John Bell Block

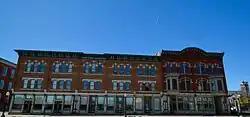
The John Bell Block is on the left and the Ziepprecht Block is on the right.

The John Bell Block, also known as the German Bank & Trust Building, is a historic building located in Dubuque, Iowa, United States. The three-story brick commercial Italianate building was constructed by local businessman John Bell in 1886. Its location on the north side of the central business district meant that it housed several businesses owned by the city's German immigrant population. Chief among them was the German Trust and Savings Bank. It became a tenant when the building was completed and it remained until it built its own building in 1922. In 1918 anti-German sentiments that resulted from World War I forced the bank to change its name to Union Trust and Savings Bank. It remained in operation until 1932 when a run on its deposits as a result of the Great Depression forced it to fail. Its building was taken over by Dubuque Bank and Trust. Three prominent Dubuque professionals also had offices on the second floor of the building. German-born architect Martin Heer had offices beginning in 1888. He partnered with another German-born architect, Guido Beck, from 1889 to 1895. Beck was noted for his commercial blocks and churches. Contractor Anton Zwack had offices here from 1911 to c. 1965. The building was listed on the National Register of Historic Places in 2002.